Dr. Dog

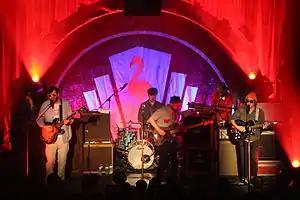
Dr. Dog performing at Bowery Ballroom in February 2015

By 2006, Dr. Dog started using a new studio as well as new recording equipment. Philadelphia engineer/producer Bill Moriarty, who they share the studio with, is credited in helping the members use this new equipment to create particular sounds they wanted in their new recordings due to his vast knowledge in recording tools and methods. That year, they released the "Takers and Leavers" EP. Two of the tracks on the EP would later be released on their next album. In 2007, they released "We All Belong", which has a markedly cleaner production compared to earlier albums. They appeared on the "Late Show with David Letterman" in support of the album.